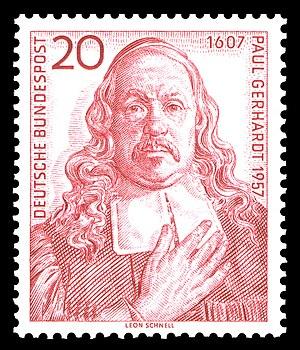
Paul Gerhardt, né le 12 mars 1607 à Gräfenhainichen et mort le 27 mai 1676 à Lübben, est un théologien luthérien et poète, l'un des principaux auteurs de chants religieux en langue allemande.